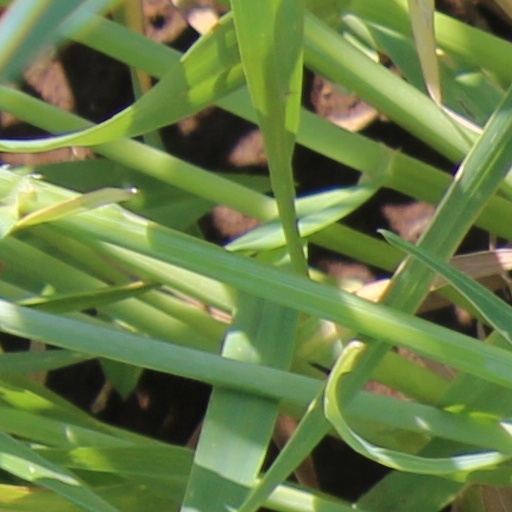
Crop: wheat